Tea Ugrin

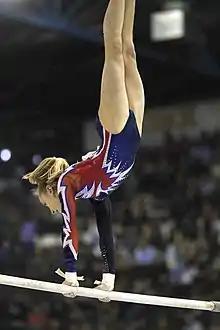
Ugrin competing on the uneven bars in 2013.

Ugrin made her international debut at the City of Jesolo Trophy where the junior Italian team won the silver medal behind the United States. She was selected to compete at the 2012 Junior European Championships alongside Elisa Meneghini, Enus Mariani, Lara Mori, and Alessia Leolini. They won the silver medal behind the Russian team, and individually, Ugrin tied for fourth place in the balance beam event final with Russian Evgenia Shelgunova.